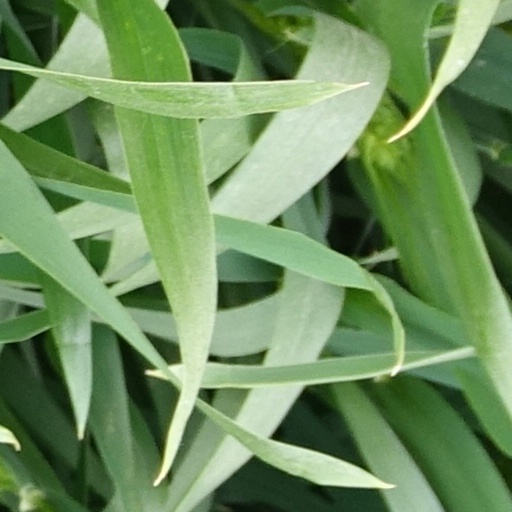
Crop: wheat